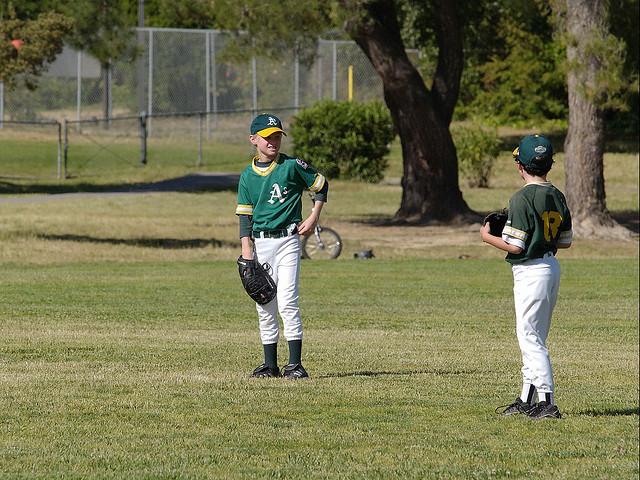
Two boys stand in the outfield during a baseball game.